The Mismeasure of Man

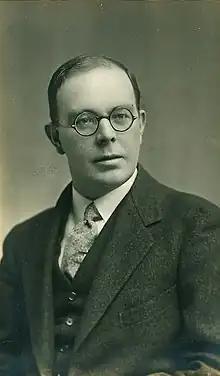
Gould cited Leon Kamin's study which argued that Cyril Burt (above) fabricated data.

"The Mismeasure of Man" presents a historical evaluation of the concepts of the "intelligence quotient" (IQ) and of the "general intelligence factor" ("g" factor), which were and are the measures for intelligence used by psychologists. Gould proposed that most psychological studies have been heavily biased, by the belief that the human behavior of a race of people is best explained by genetic heredity. He cites the Burt Affair, about the oft-cited twin studies, by Cyril Burt (1883–1971), wherein Burt claimed that human intelligence is highly heritable.